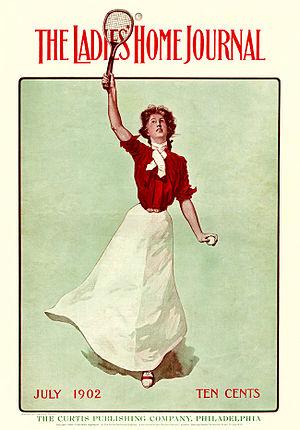
Le Ladies Home Journal était un magazine féminin américain publié par Meredith Corporation. Son premier numéro a été publié le 16 février 1883, et le dernier le 24 avril 2014. Il a été l'un des principaux magazines féminins du XXᵉ siècle aux États-Unis. Il a été le premier magazine américain à atteindre un million d'abonnées en 1903.